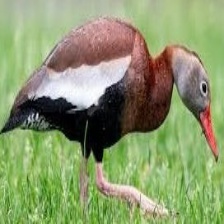
Species: SPOTTED WHISTLING DUCK
Scientific name: DENDROCYGNA GUTTATA
ImageNet parent category: drake